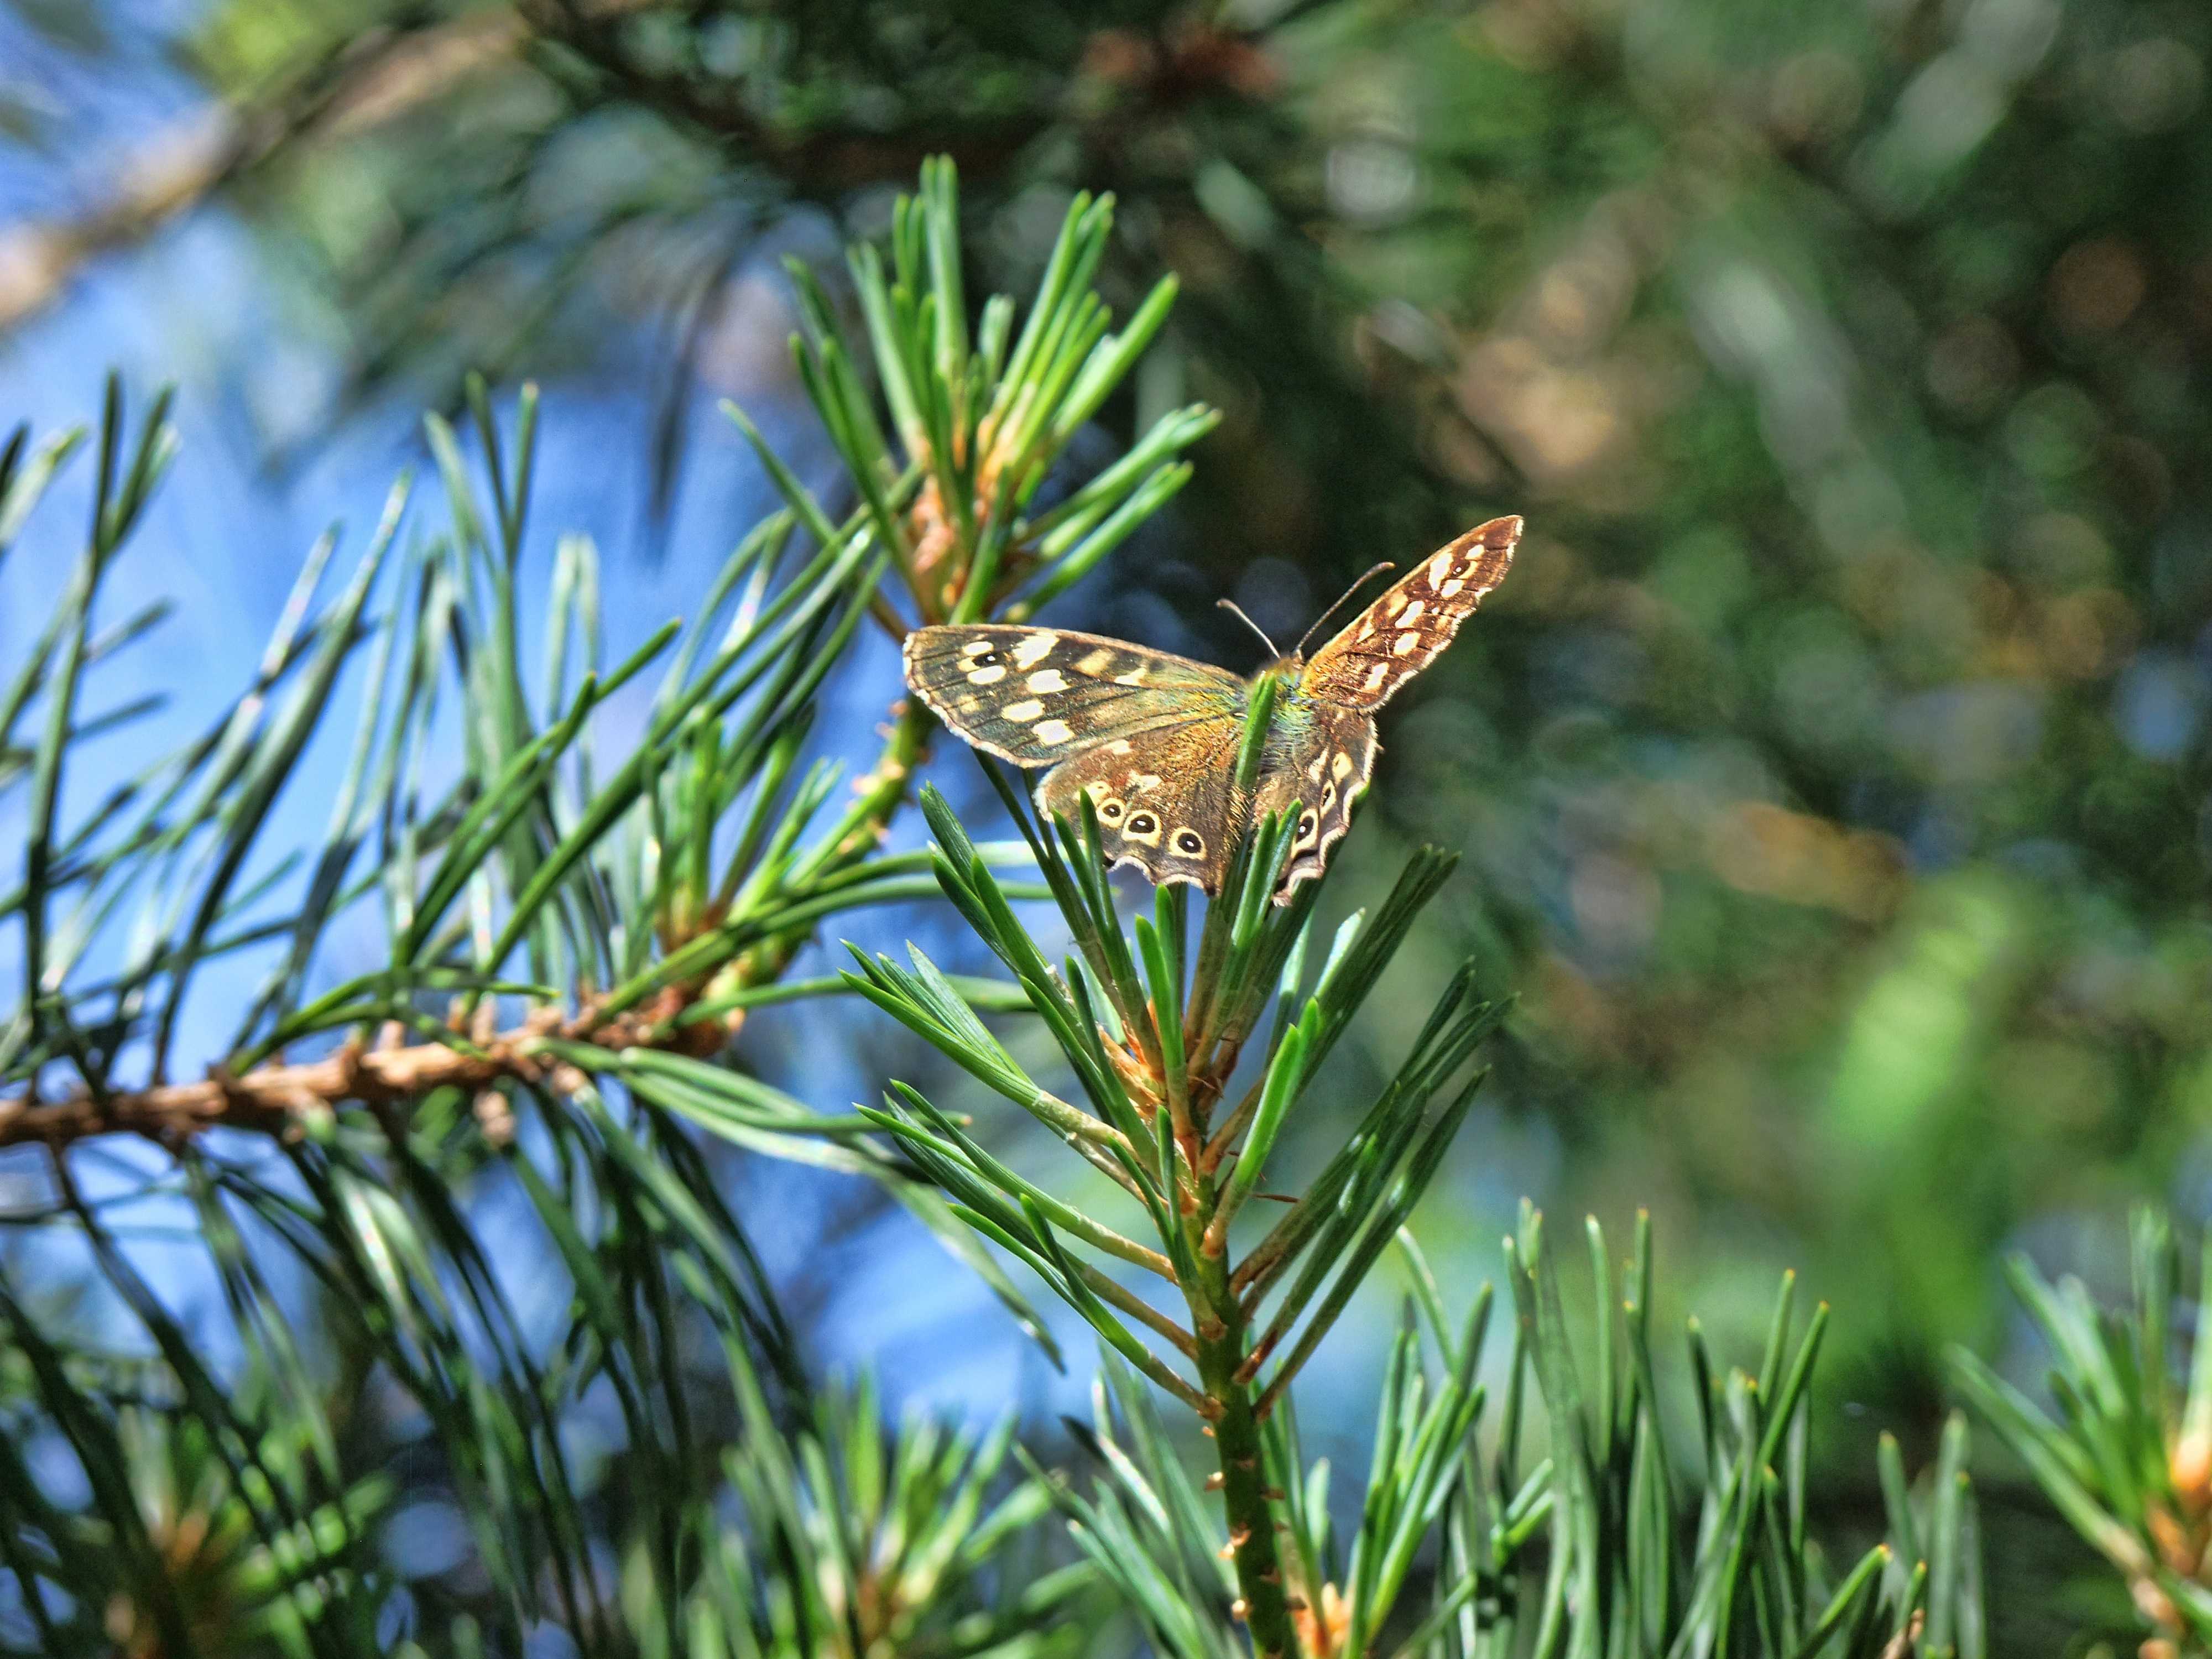
tree, nature, grass, branch, blossom, wing, light, sunshine, sun, stem, sunlight, flower, purple, animal, flying, summer, travel, floral, wildlife, spring, green, relax, tranquil, insect, serene, botany, blue, butterfly, freedom, colorful, garden, flora, season, fauna, invertebrate, life, monarch, outdoors, design, head, day, harmony, macro photography, pollinator, woody plant, moths and butterflies